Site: brandenburg
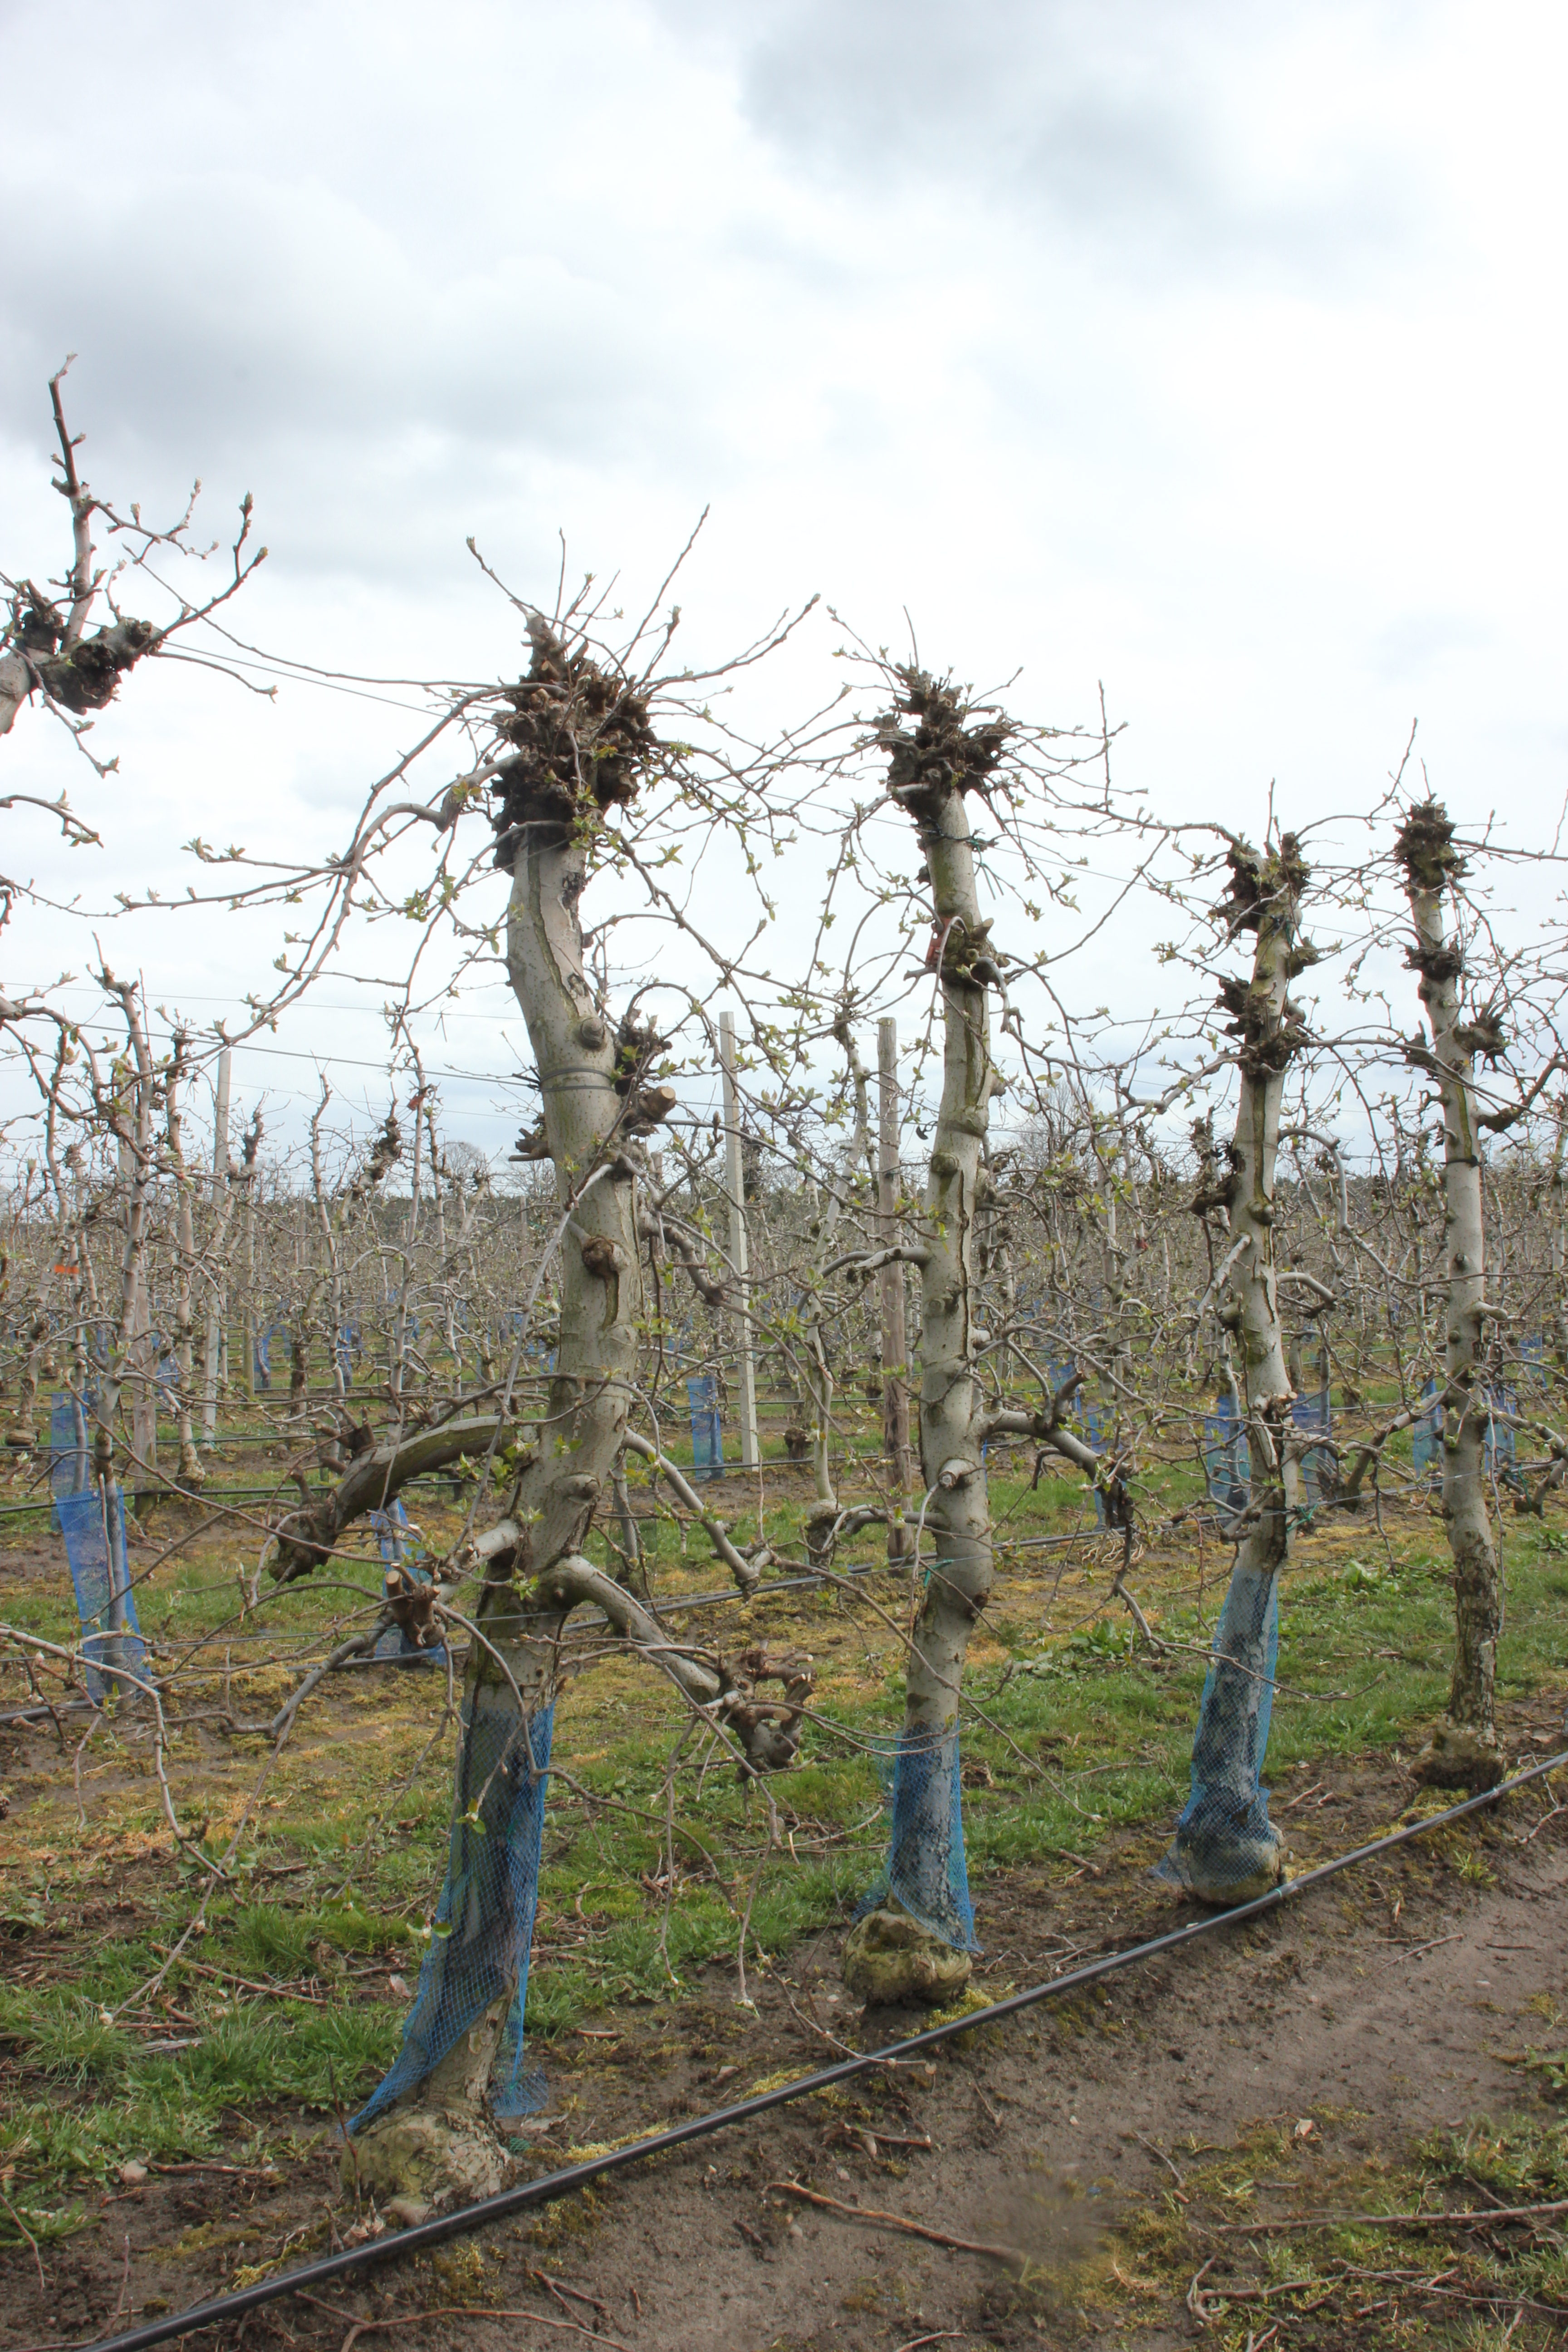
Growth stage (BBCH 55): Inflorescence emergence